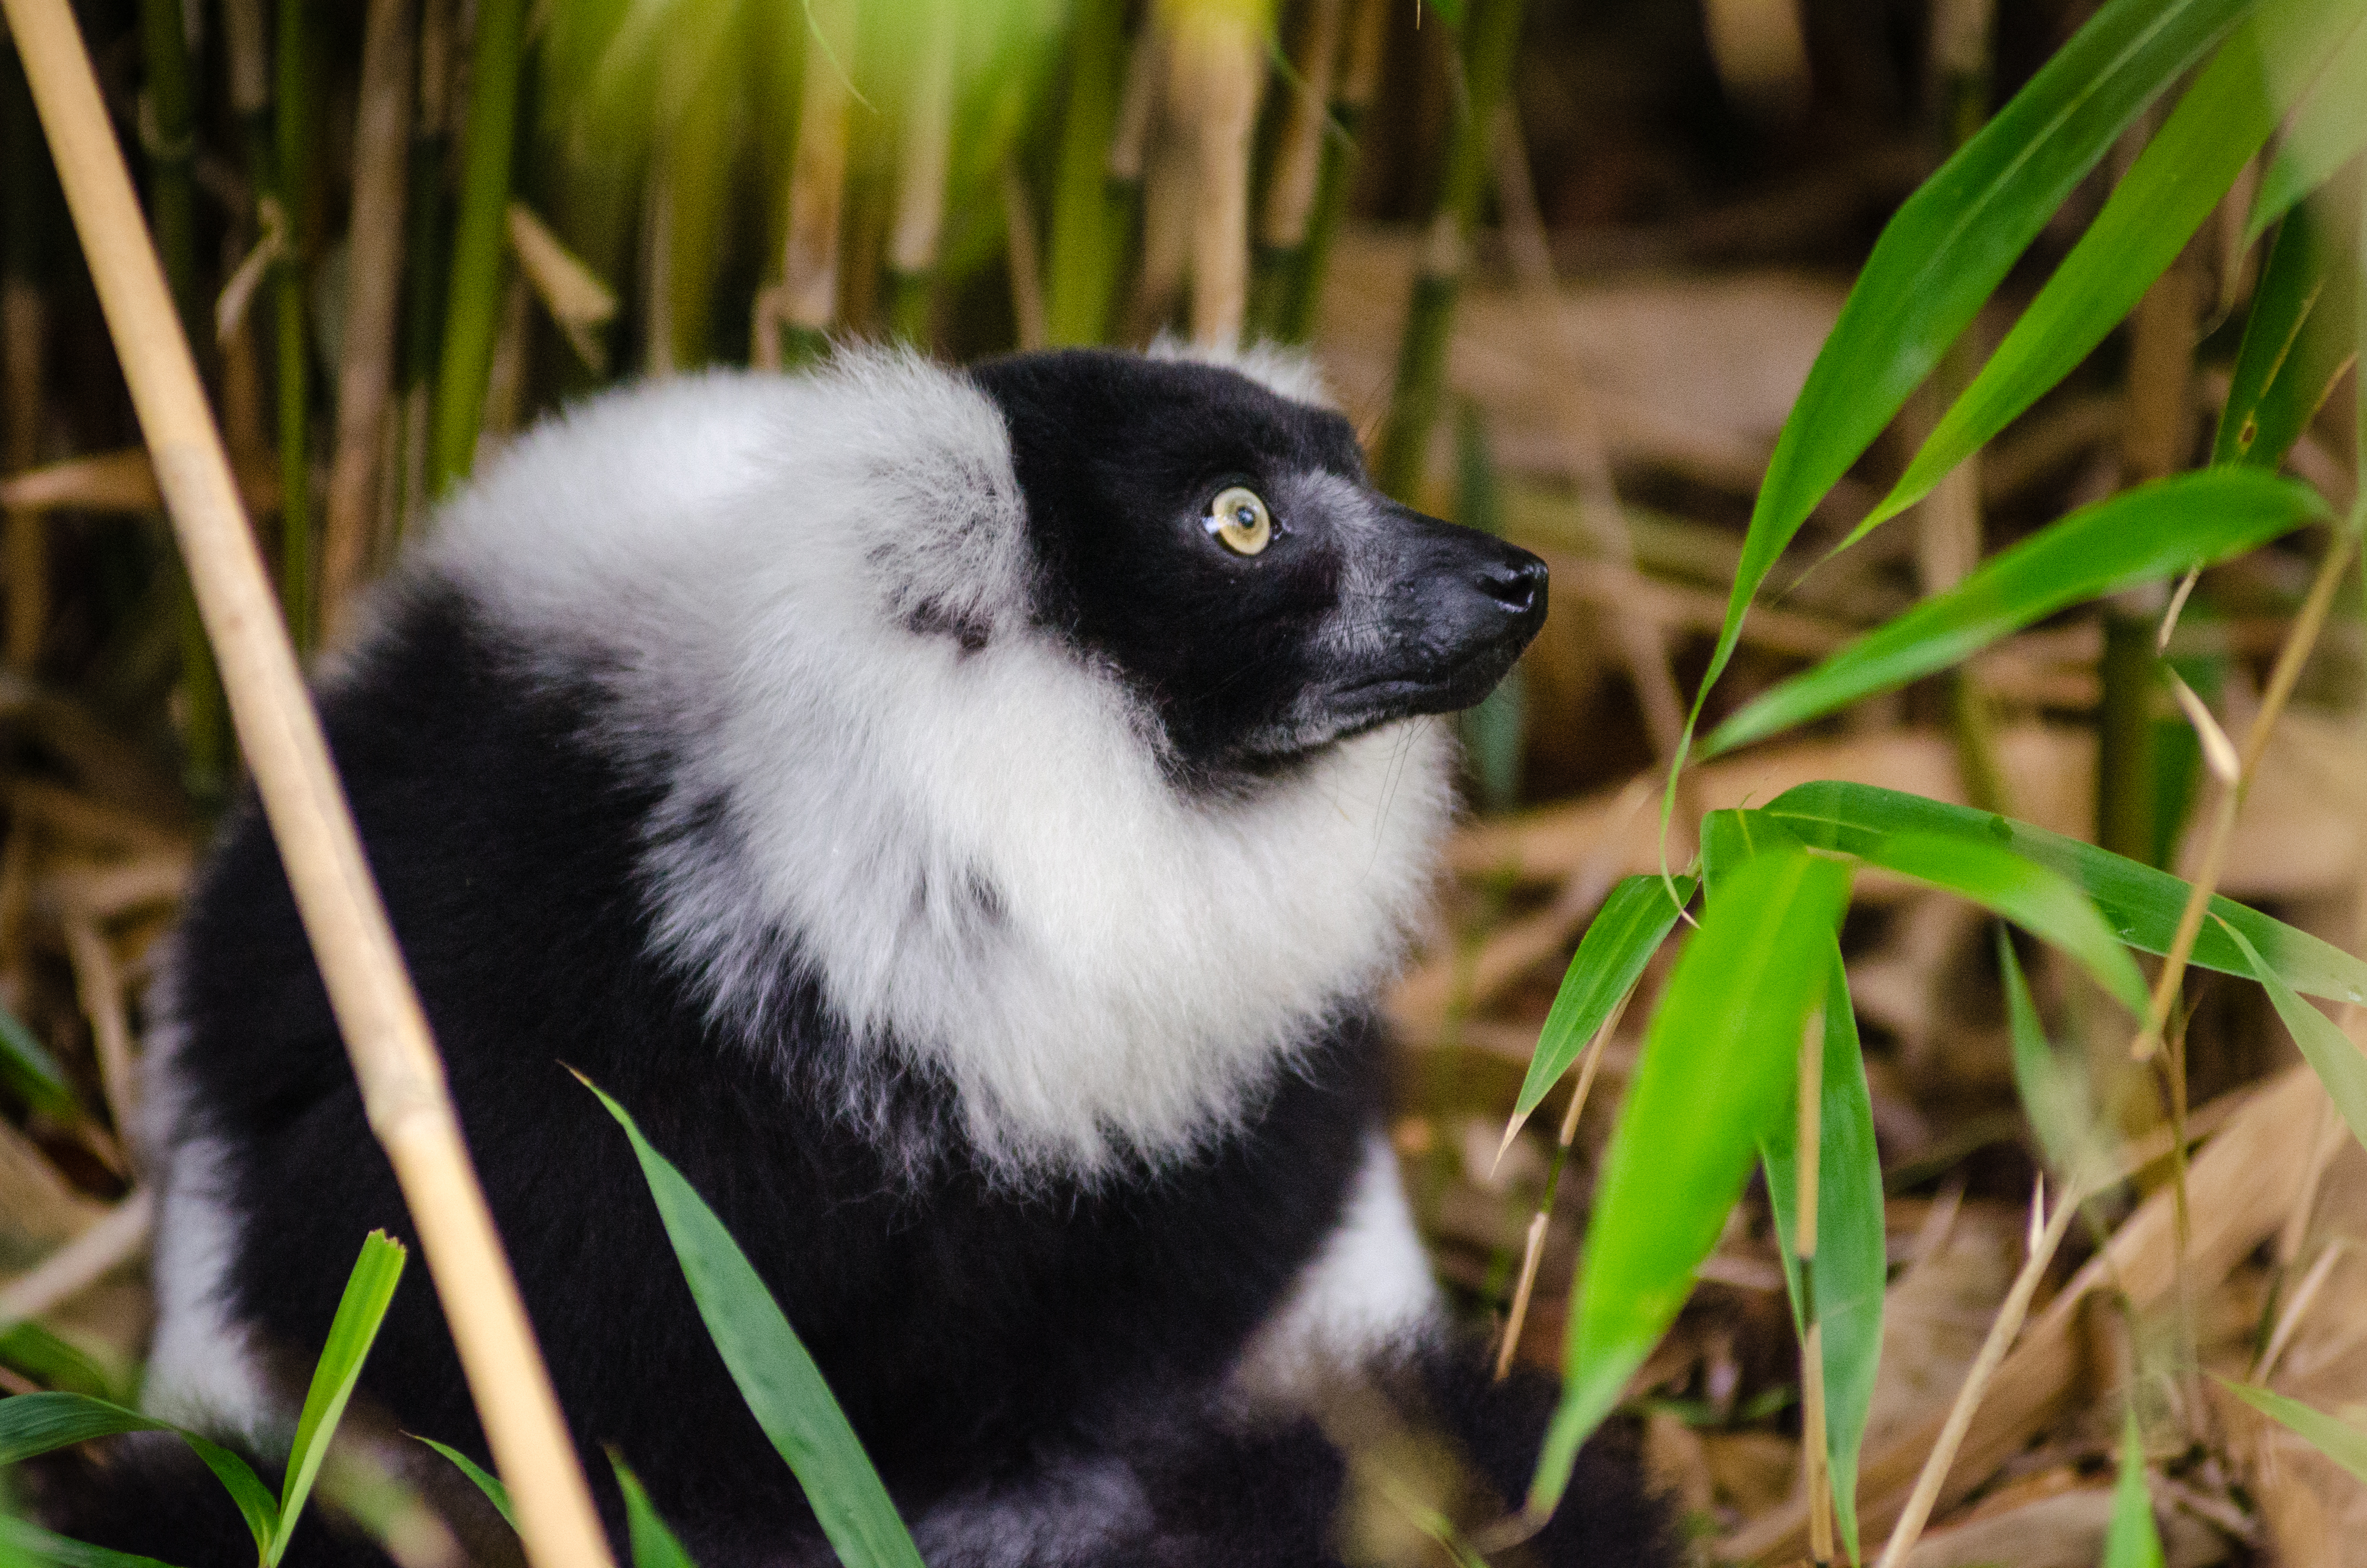
tree, branch, bokeh, white, feet, animal, cute, wildlife, zoo, fur, green, red, foot, mammal, nikon, black, blurred, fauna, primate, world, leaves, eyes, festival, et, background, eye, domain, public, endangered, madagascar, vertebrate, noir, blanc, negro, blanco, germany, deutschland, schwarz, y, day, schwarzweis, tier, fell, augen, adorable, bamboo, lemur, critically, niedlich, tierpark, bambus, madagaskar, iucn, list, ruffed, weiser, vari, lemuren, auge, fus, rufo, bianconero, wari, vareciapretoebranco, svartvit, var, fuse, gr n, skunk